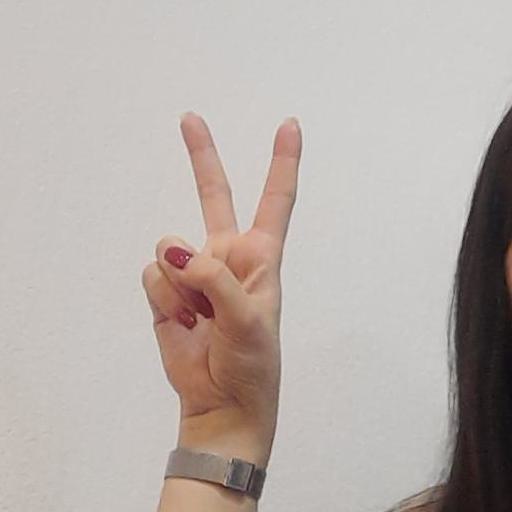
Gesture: peace